2019 Digital Ally 250

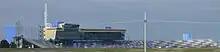
Kansas Speedway, the track where the race was held.

Kansas Speedway is a tri-oval race track in Kansas City, Kansas. It was built in 2001 and it currently hosts two annual NASCAR race weekends. The IndyCar Series also held races at the venue until 2011. The speedway is owned and operated by the International Speedway Corporation.